Stephen Tarpley

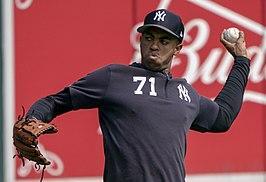
Tarpley with the New York Yankees in 2019

Stephen Nicholas Tarpley (born February 17, 1993) is an American professional baseball pitcher for the Sultanes de Monterrey of the Mexican League. He has previously played in Major League Baseball (MLB) for the New York Yankees, Miami Marlins, and New York Mets.